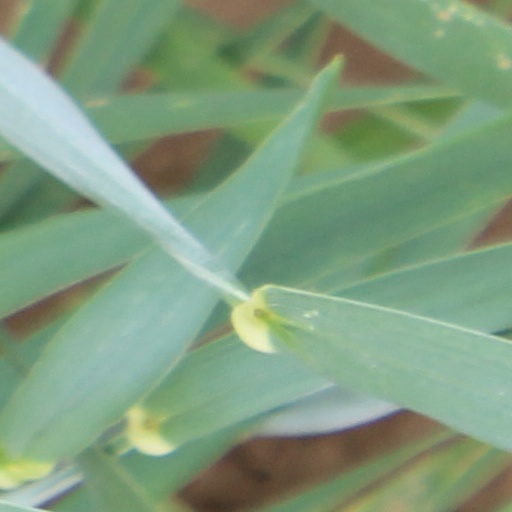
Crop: wheat